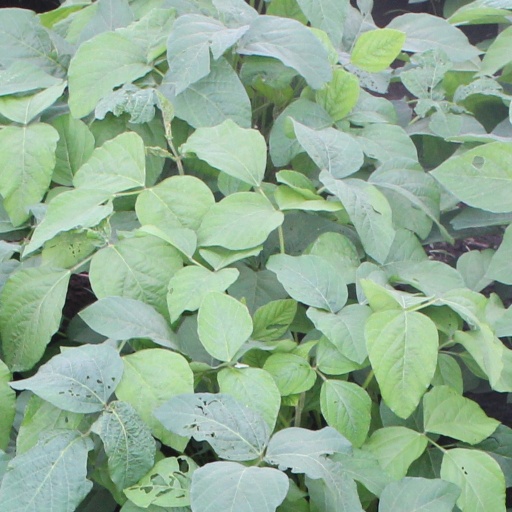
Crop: soybean